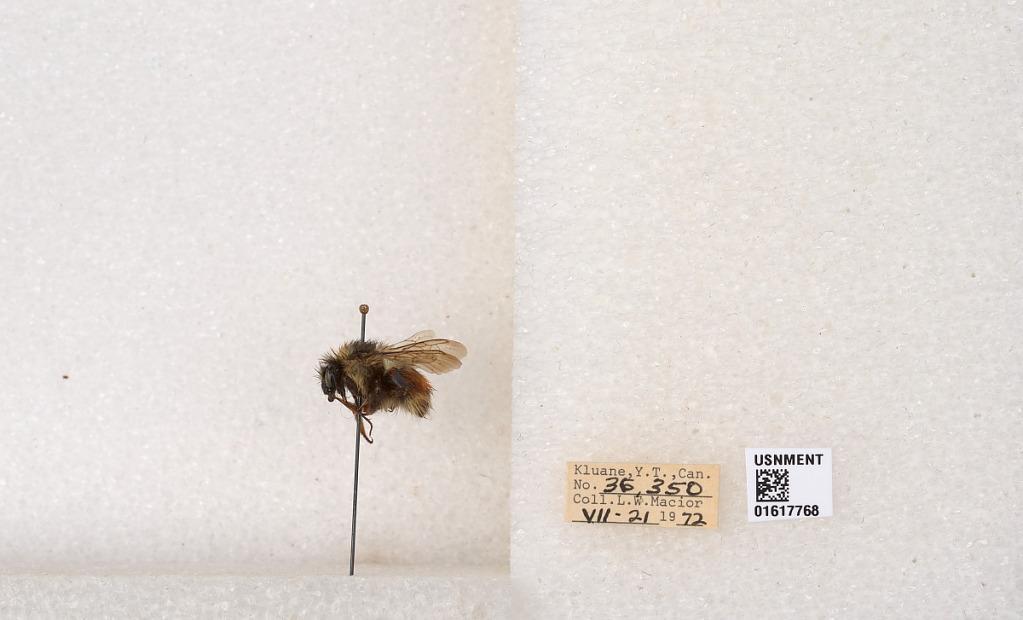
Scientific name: Bombus (Pyrobombus) sylvicola Kirby
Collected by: L. Macior
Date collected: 1972-7-21
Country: Canada
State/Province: Yukon Teritory
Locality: Kluane National Park and Reserve
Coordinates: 60.7493, -139.504